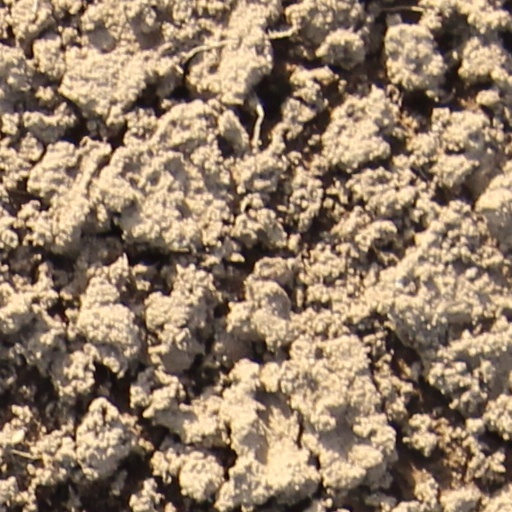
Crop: wheat